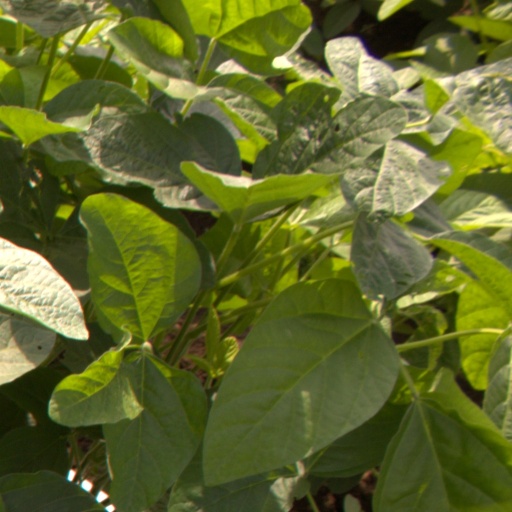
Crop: soybean